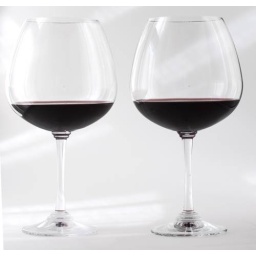
Two glasses of red wine over white background